Gleb Retivykh

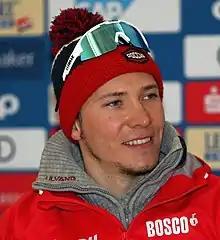
Gleb Retivykh in Dresden, 2019

Gleb Sergeyevich Retivykh (born 30 December 1991) is a Russian cross-country skier specializing in sprint.